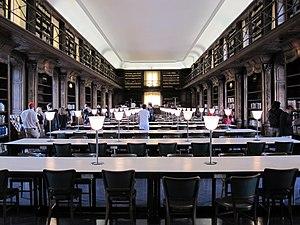
54 Nancy bibliothèque municipale - salle de lecture
La Bibliothèque municipale de Nancy est une bibliothèque municipale classée de Nancy, située rue Stanislas, dans l'ancien bâtiment qui accueillit, après son transfert en 1769 à Nancy, l'université de Pont-à-Mousson, fondée en 1572 par les Jésuites.